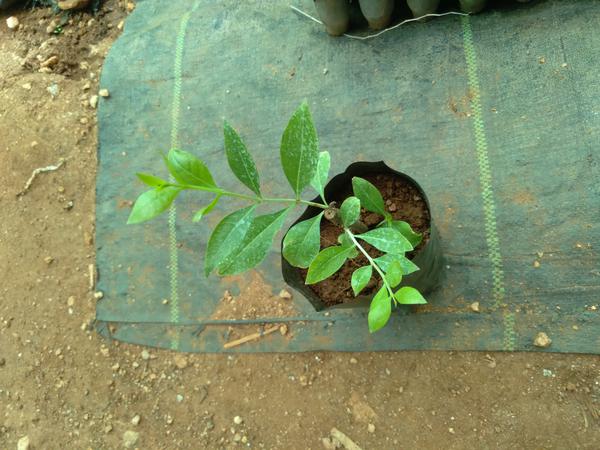
Plant: Henna